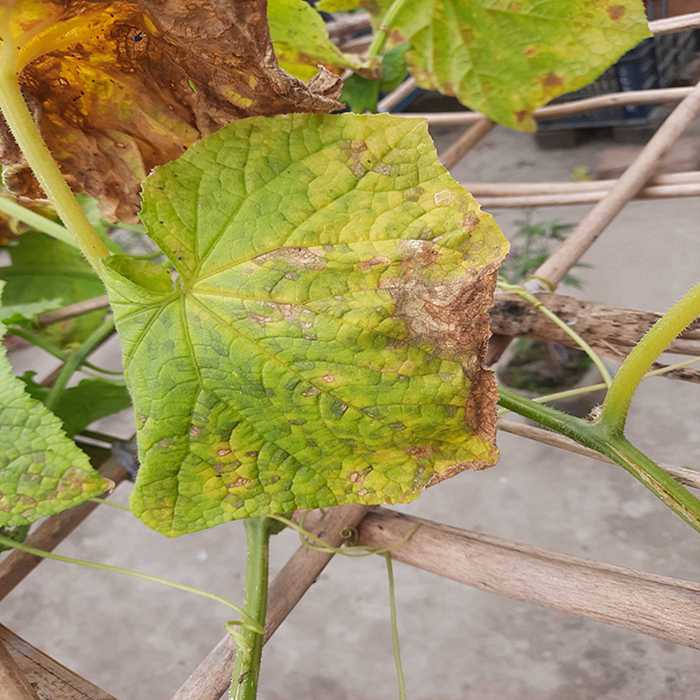
Plant: Cucumber
Label: Anthracnose lesions